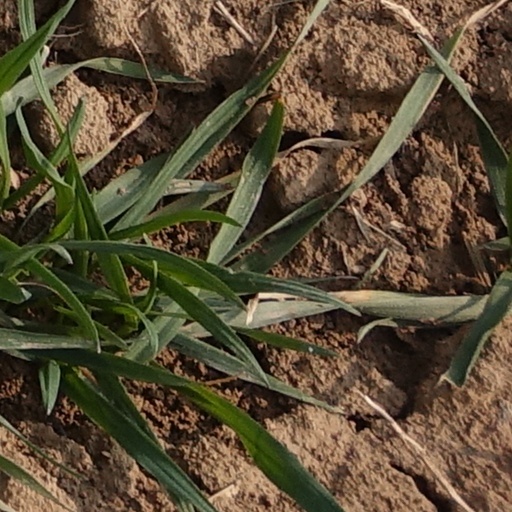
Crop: wheat